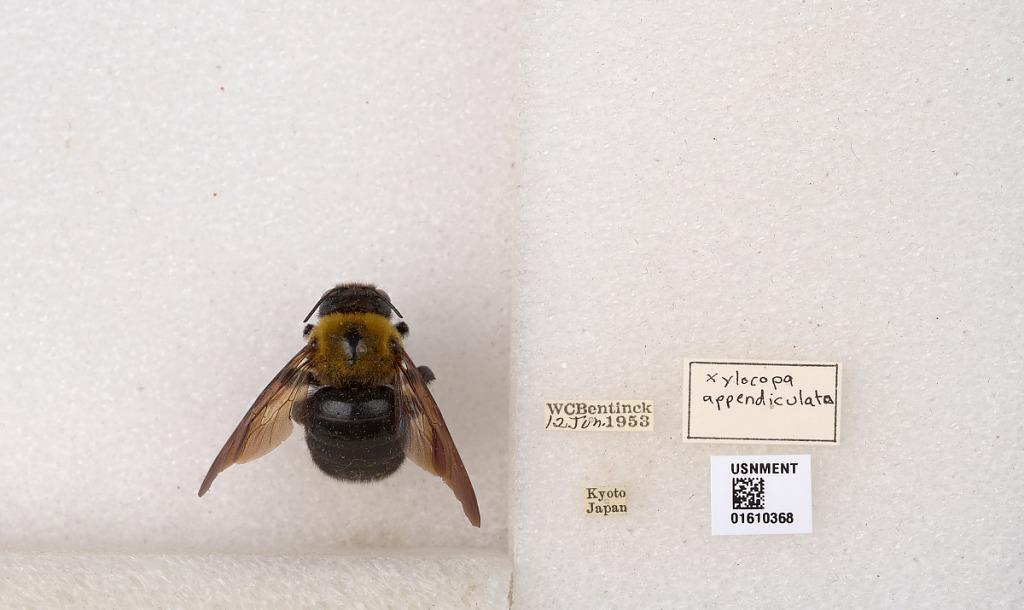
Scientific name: Xylocopa (Alloxylocopa) appendiculata appendiculata Smith
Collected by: W. Bentinck
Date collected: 1953-6-12
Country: Japan
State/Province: Kyoto
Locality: Kyoto
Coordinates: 35.0982, 135.719